Yasiel Puig

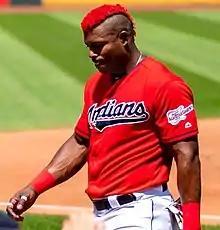
Puig at Progressive Field in 2019

Puig began the 2015 season experiencing left hamstring issues that caused him to miss several games. On April 26, Puig was placed on the 15-day disabled list for the first time in his major league career, due to his nagging left hamstring. He rejoined the Dodgers roster on June 6. On August 18, Puig injured his right hamstring, and he was placed on the 15-day disabled list nine days later. He returned on October 3, appearing in the final two games of the season. He played in a total of 79 regular-season games. He batted .255/.322/.436, and he had 11 home runs, 38 RBIs, and three stolen bases — all career lows.